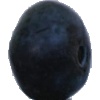
Label: Blueberry 1